Jimmy Spencer

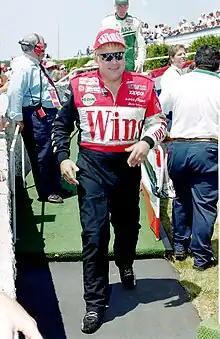
Spencer in 1998

James Peter Spencer (born February 15, 1957) is an American former racing driver, team owner, talk show host and television commentator. He is best known for competing in NASCAR. He hosted the NASCAR-inspired talk show, "What's the Deal?", on Speed, and was co-host, with John Roberts and Kenny Wallace, of Speed's pre-race and post-race NASCAR shows "NASCAR RaceDay" and "NASCAR Victory Lane". Before retiring, Spencer had a segment on Speed's "NASCAR Race Hub" offering commentary and answering viewer questions (on Tuesdays and Thursdays). During his days racing modifieds, he was nicknamed "Mr. Excitement" for his aggressive racing style. Spencer is one of the few drivers to have won a race in all three of NASCAR's top series: the NASCAR Cup Series, the Xfinity Series, and the Truck Series.